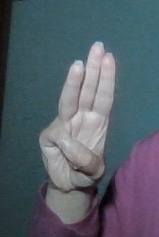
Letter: thaa